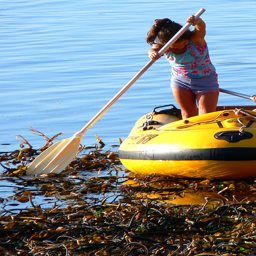
A woman stands in a rubber raft rowing a paddle in some plant matter that is floating on the surface of the water.
A woman stands on an inflatable yellow boat and oars through some plant debris.
A little girl paddling a yellow boat on a lake.
a little kid playing iwth an oar in a boat
A young woman is paddling an inflatable raft through some weeds.